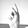
ASL letter: K